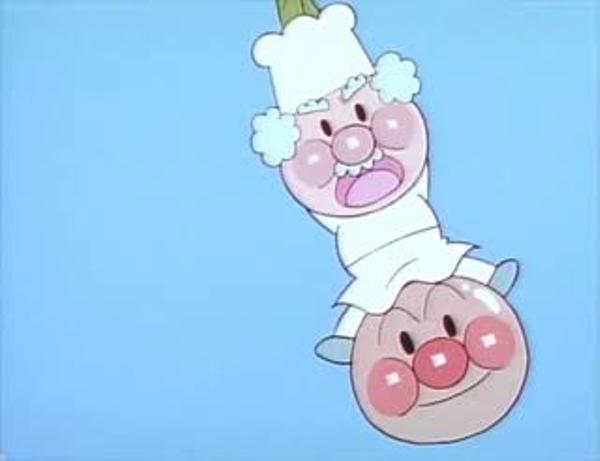
回答: 運転手さん急いで下さい!頭出ちゃってる!